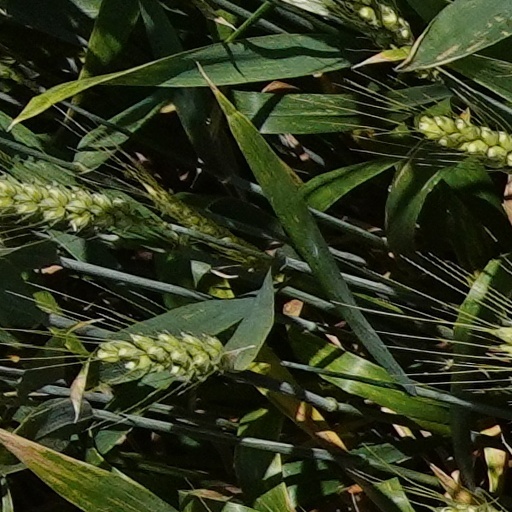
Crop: wheat